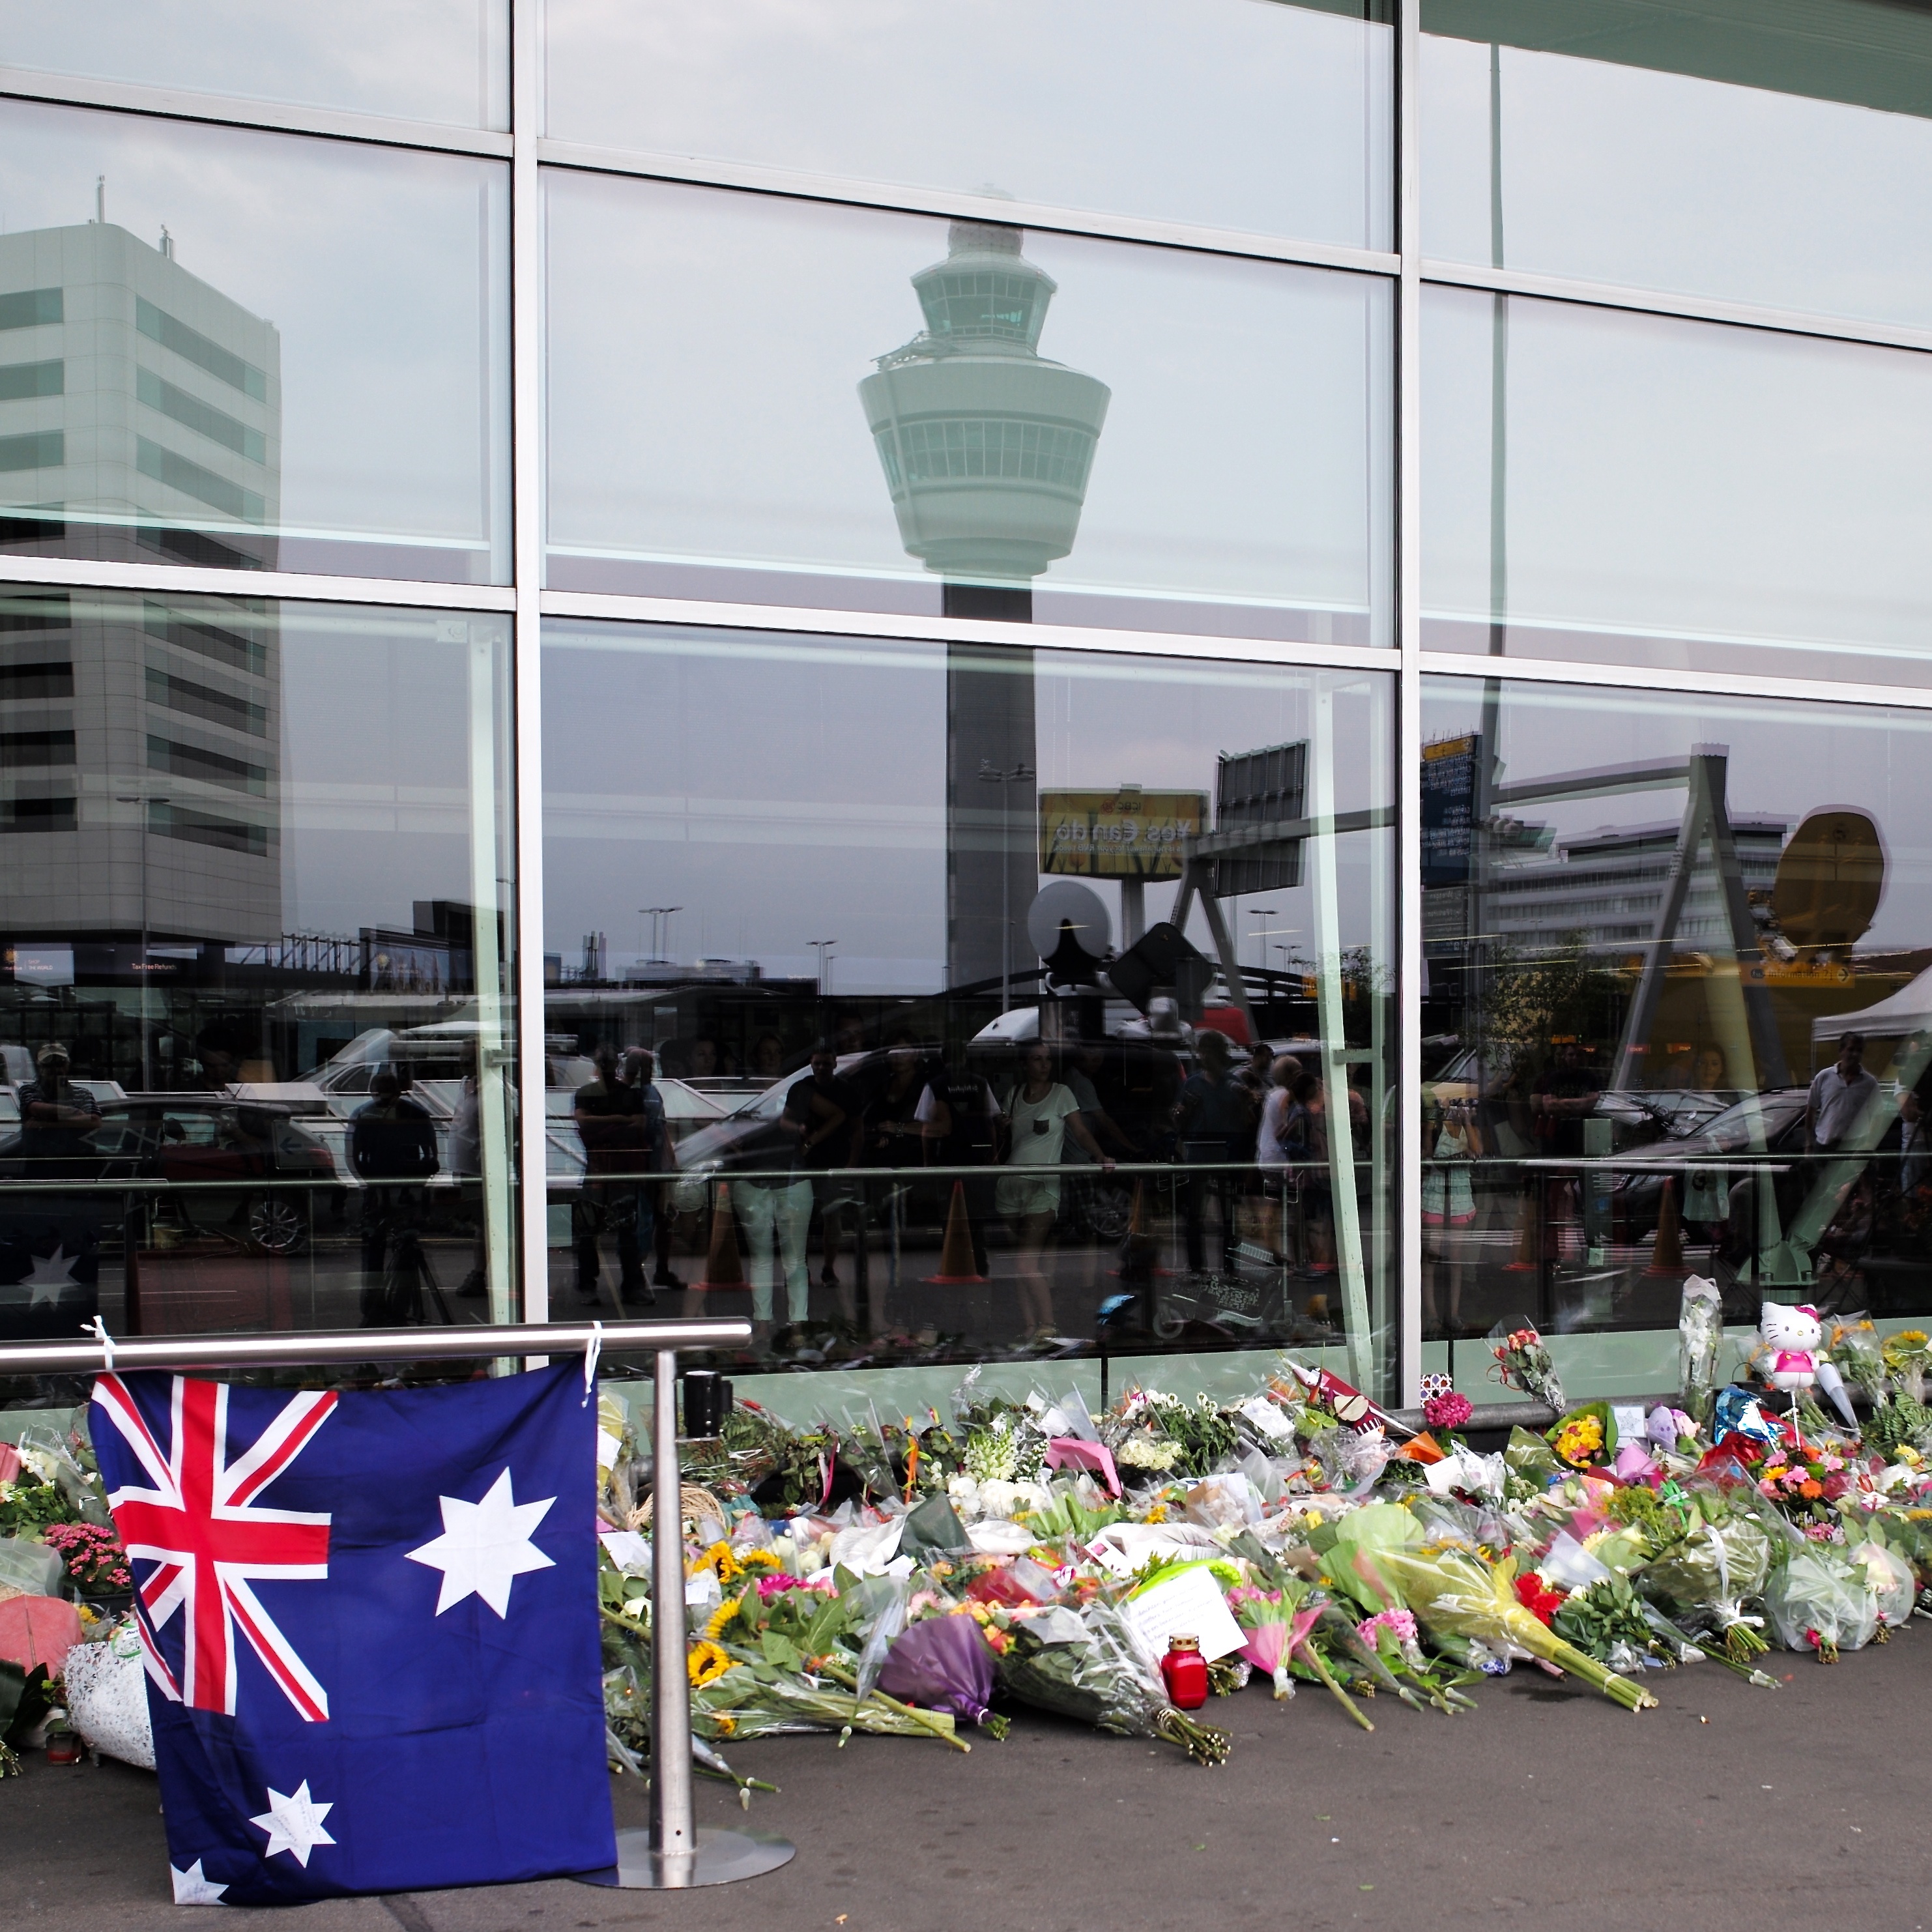
car, air, window, building, city, airport, plane, reflection, vehicle, tower, flight, crash, flowers, memorial, holland, amsterdam, netherlands, m, terminal, disaster, control, 28, f2, airlines, news, leica, 240, summicron, respect, flughafen, condolences, malaysian, schiphol, let, makeshift, victims, reportage, letiste, novinky, bloemenzee, mh17, luchthafen, condoleanceregister, aerolinky